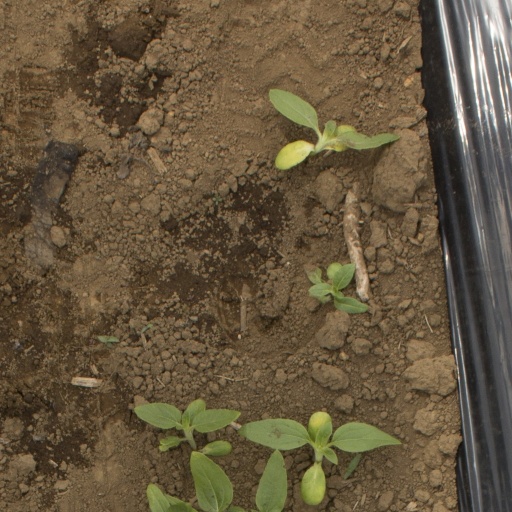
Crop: Jerusalem artichoke